Asplenium rhizophyllum

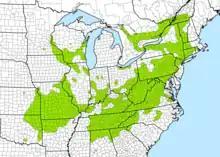
Range map of Asplenium rhizophyllum

The principal range of "A. rhizophyllum" is in the Appalachian Mountains and the Ozarks. It can be found from southern Quebec and Ontario along the Appalachians and Piedmont southwestward to Mississippi and Alabama, along the Ohio Valley and into the Ozarks west to Nebraska and Oklahoma, and along the Mississippi Valley north to Wisconsin and Minnesota. It has become extinct in Maine and Delaware. It is also presumably extinct in Texas, where one collection from the 19th century has been discovered. The distribution typically follows area of limy soil; sometimes said to be rare, it is better described as locally abundant where conditions favor it.